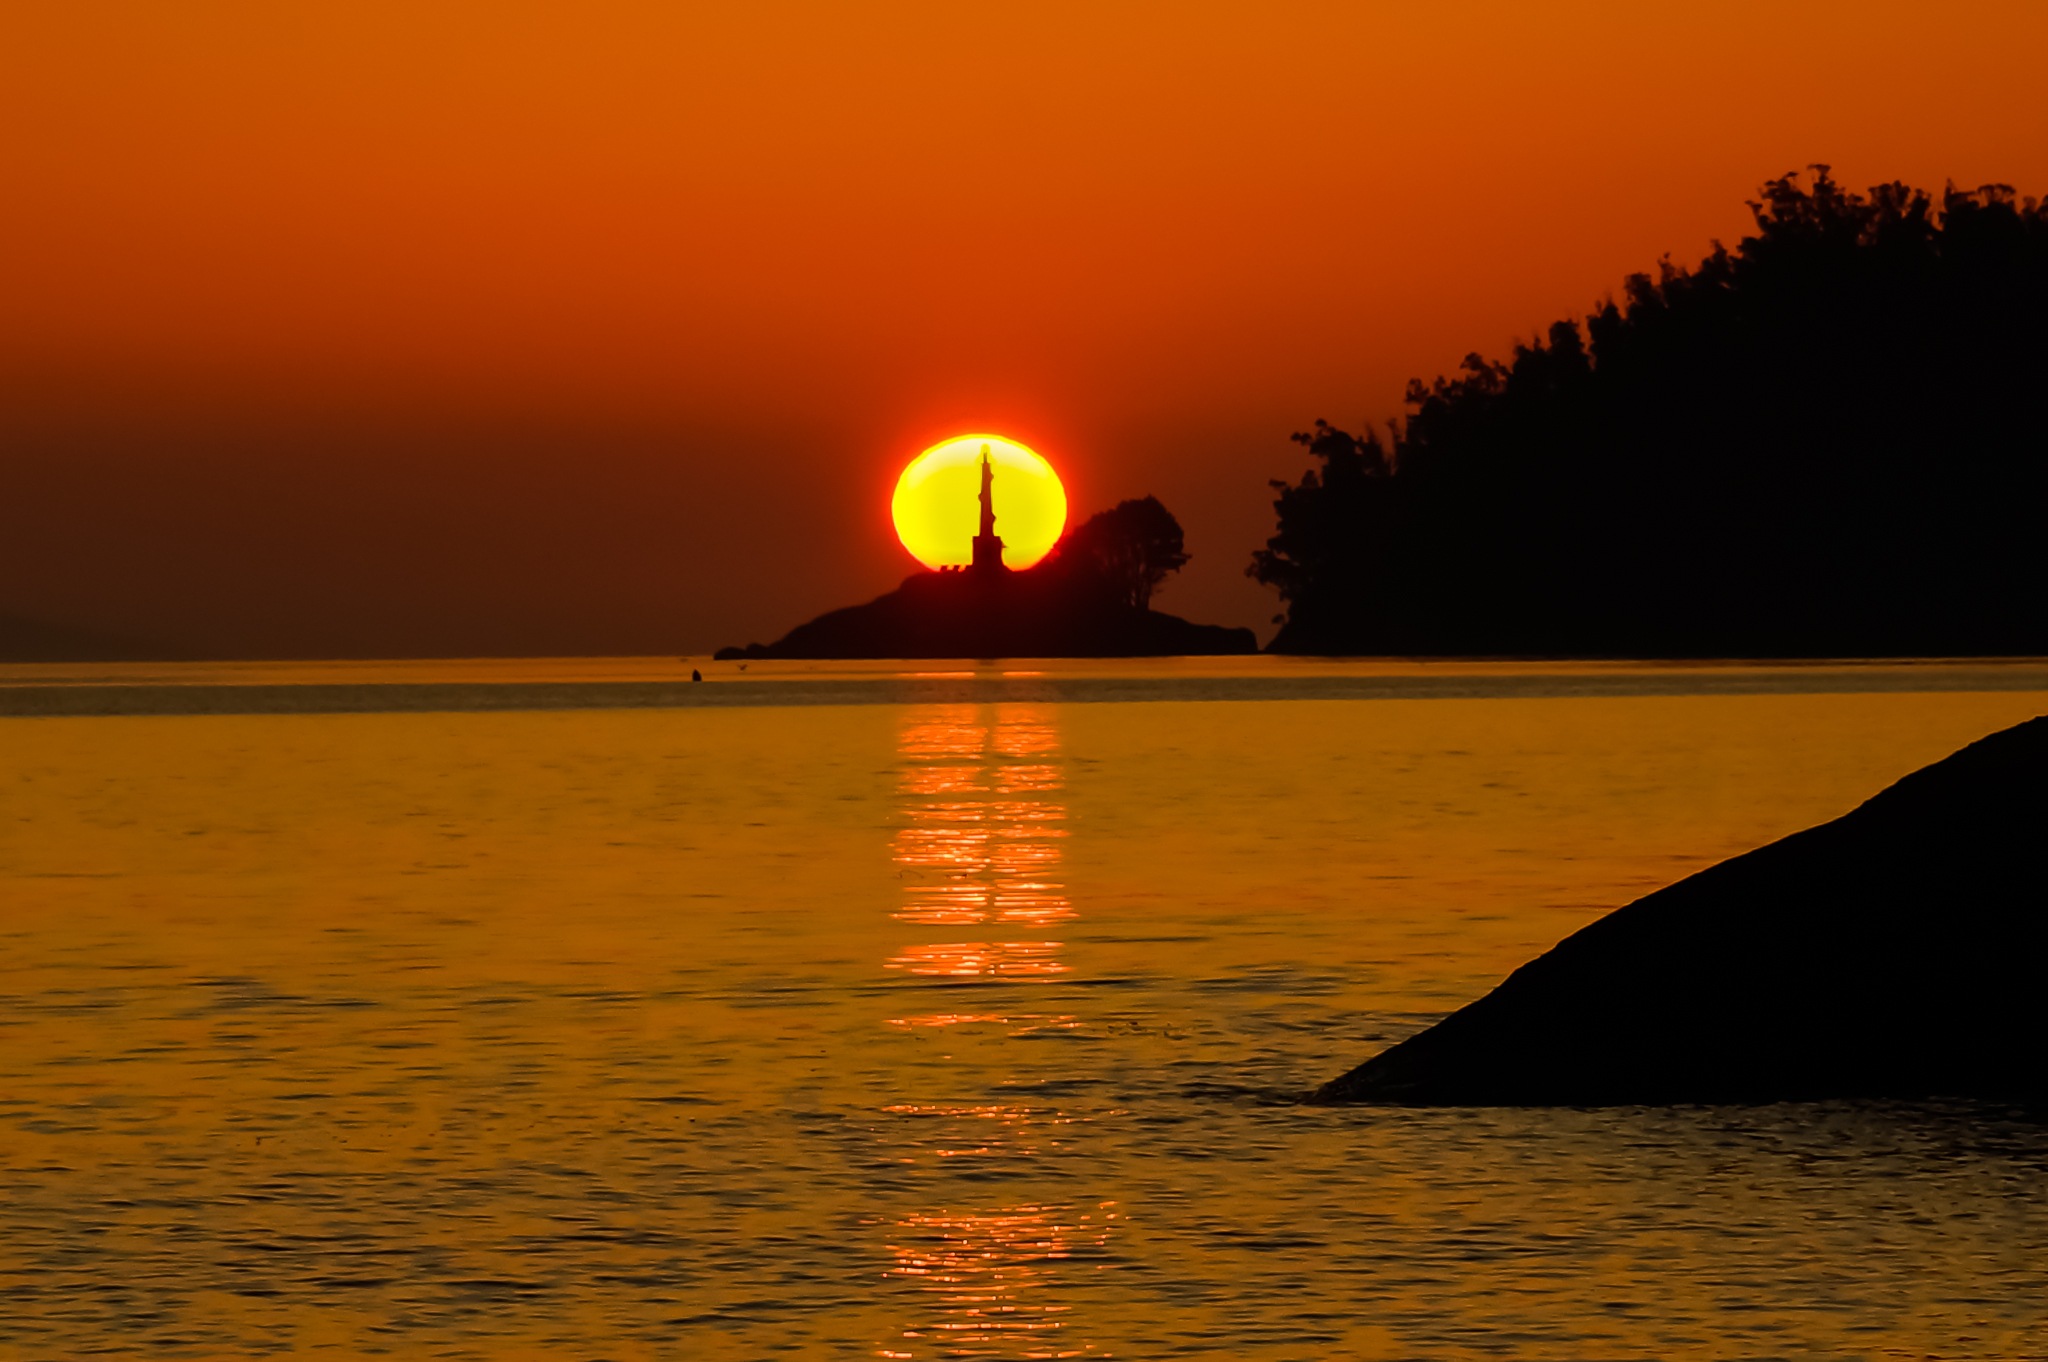
landscape, sea, ocean, horizon, sun, sunrise, sunset, sunlight, morning, dawn, photo, explore, dusk, evening, reflection, explorer, spain, puestadesol, galicia, pontevedra, paisajes, a77, espana, g, ggl1, gaby1, xovesphoto, sonya77, sony16105mm, gphoto, xelodegalicia, poio, afterglow, gabrielcoru a, isladetambo, illadetambo